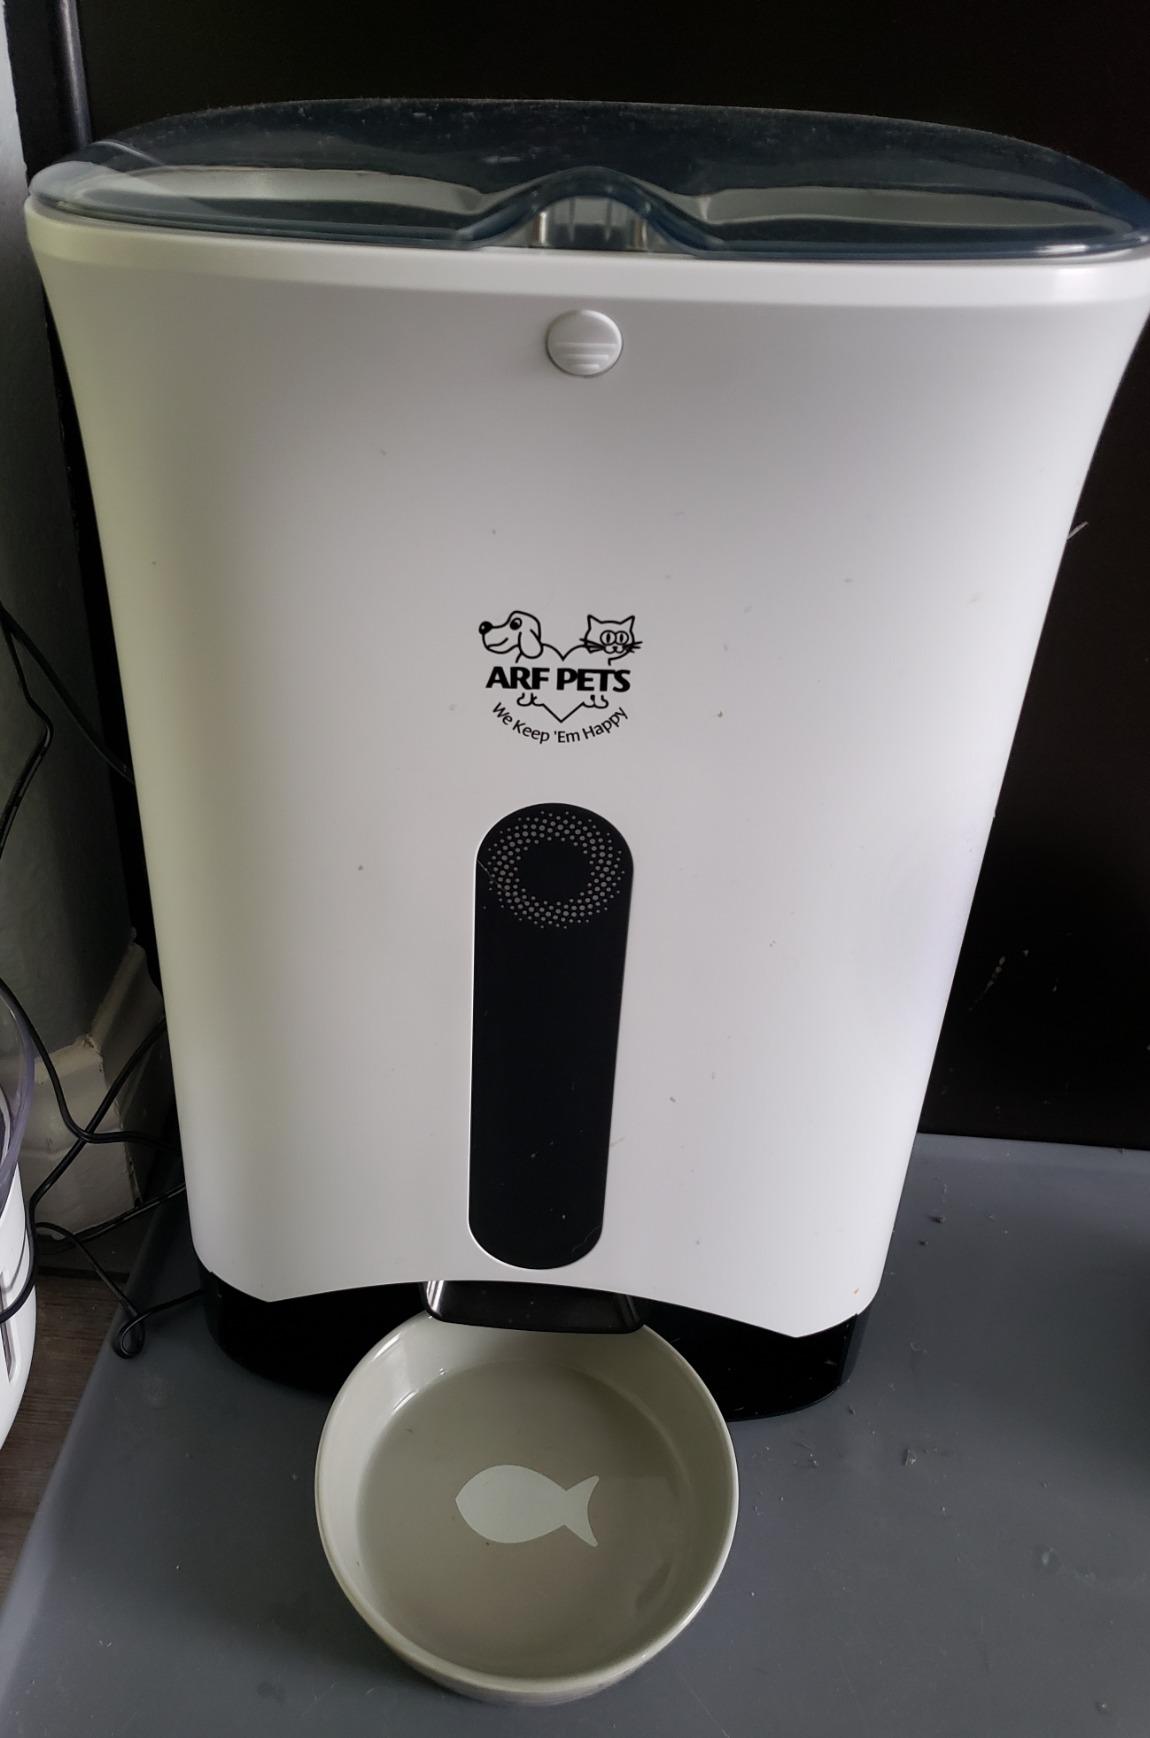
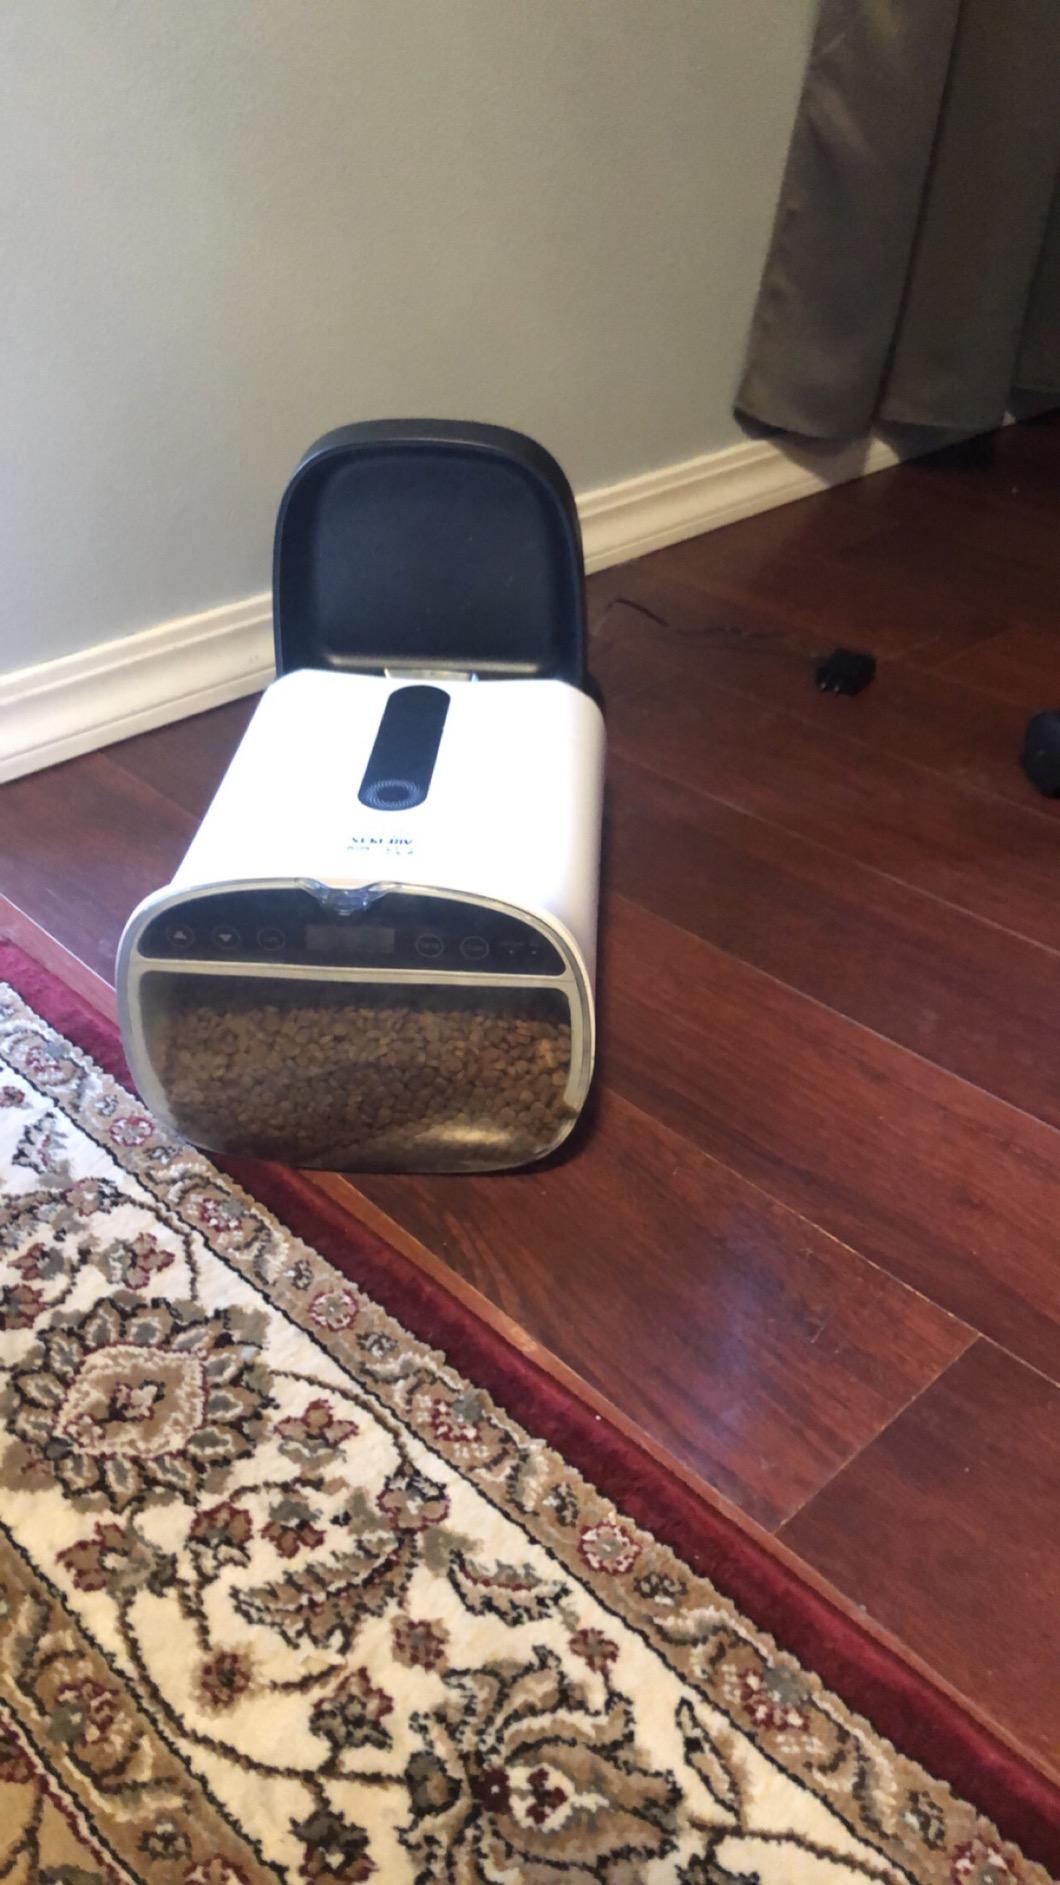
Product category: items_feeder
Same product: yes